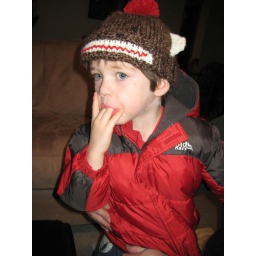
Arlo in the monkey hat